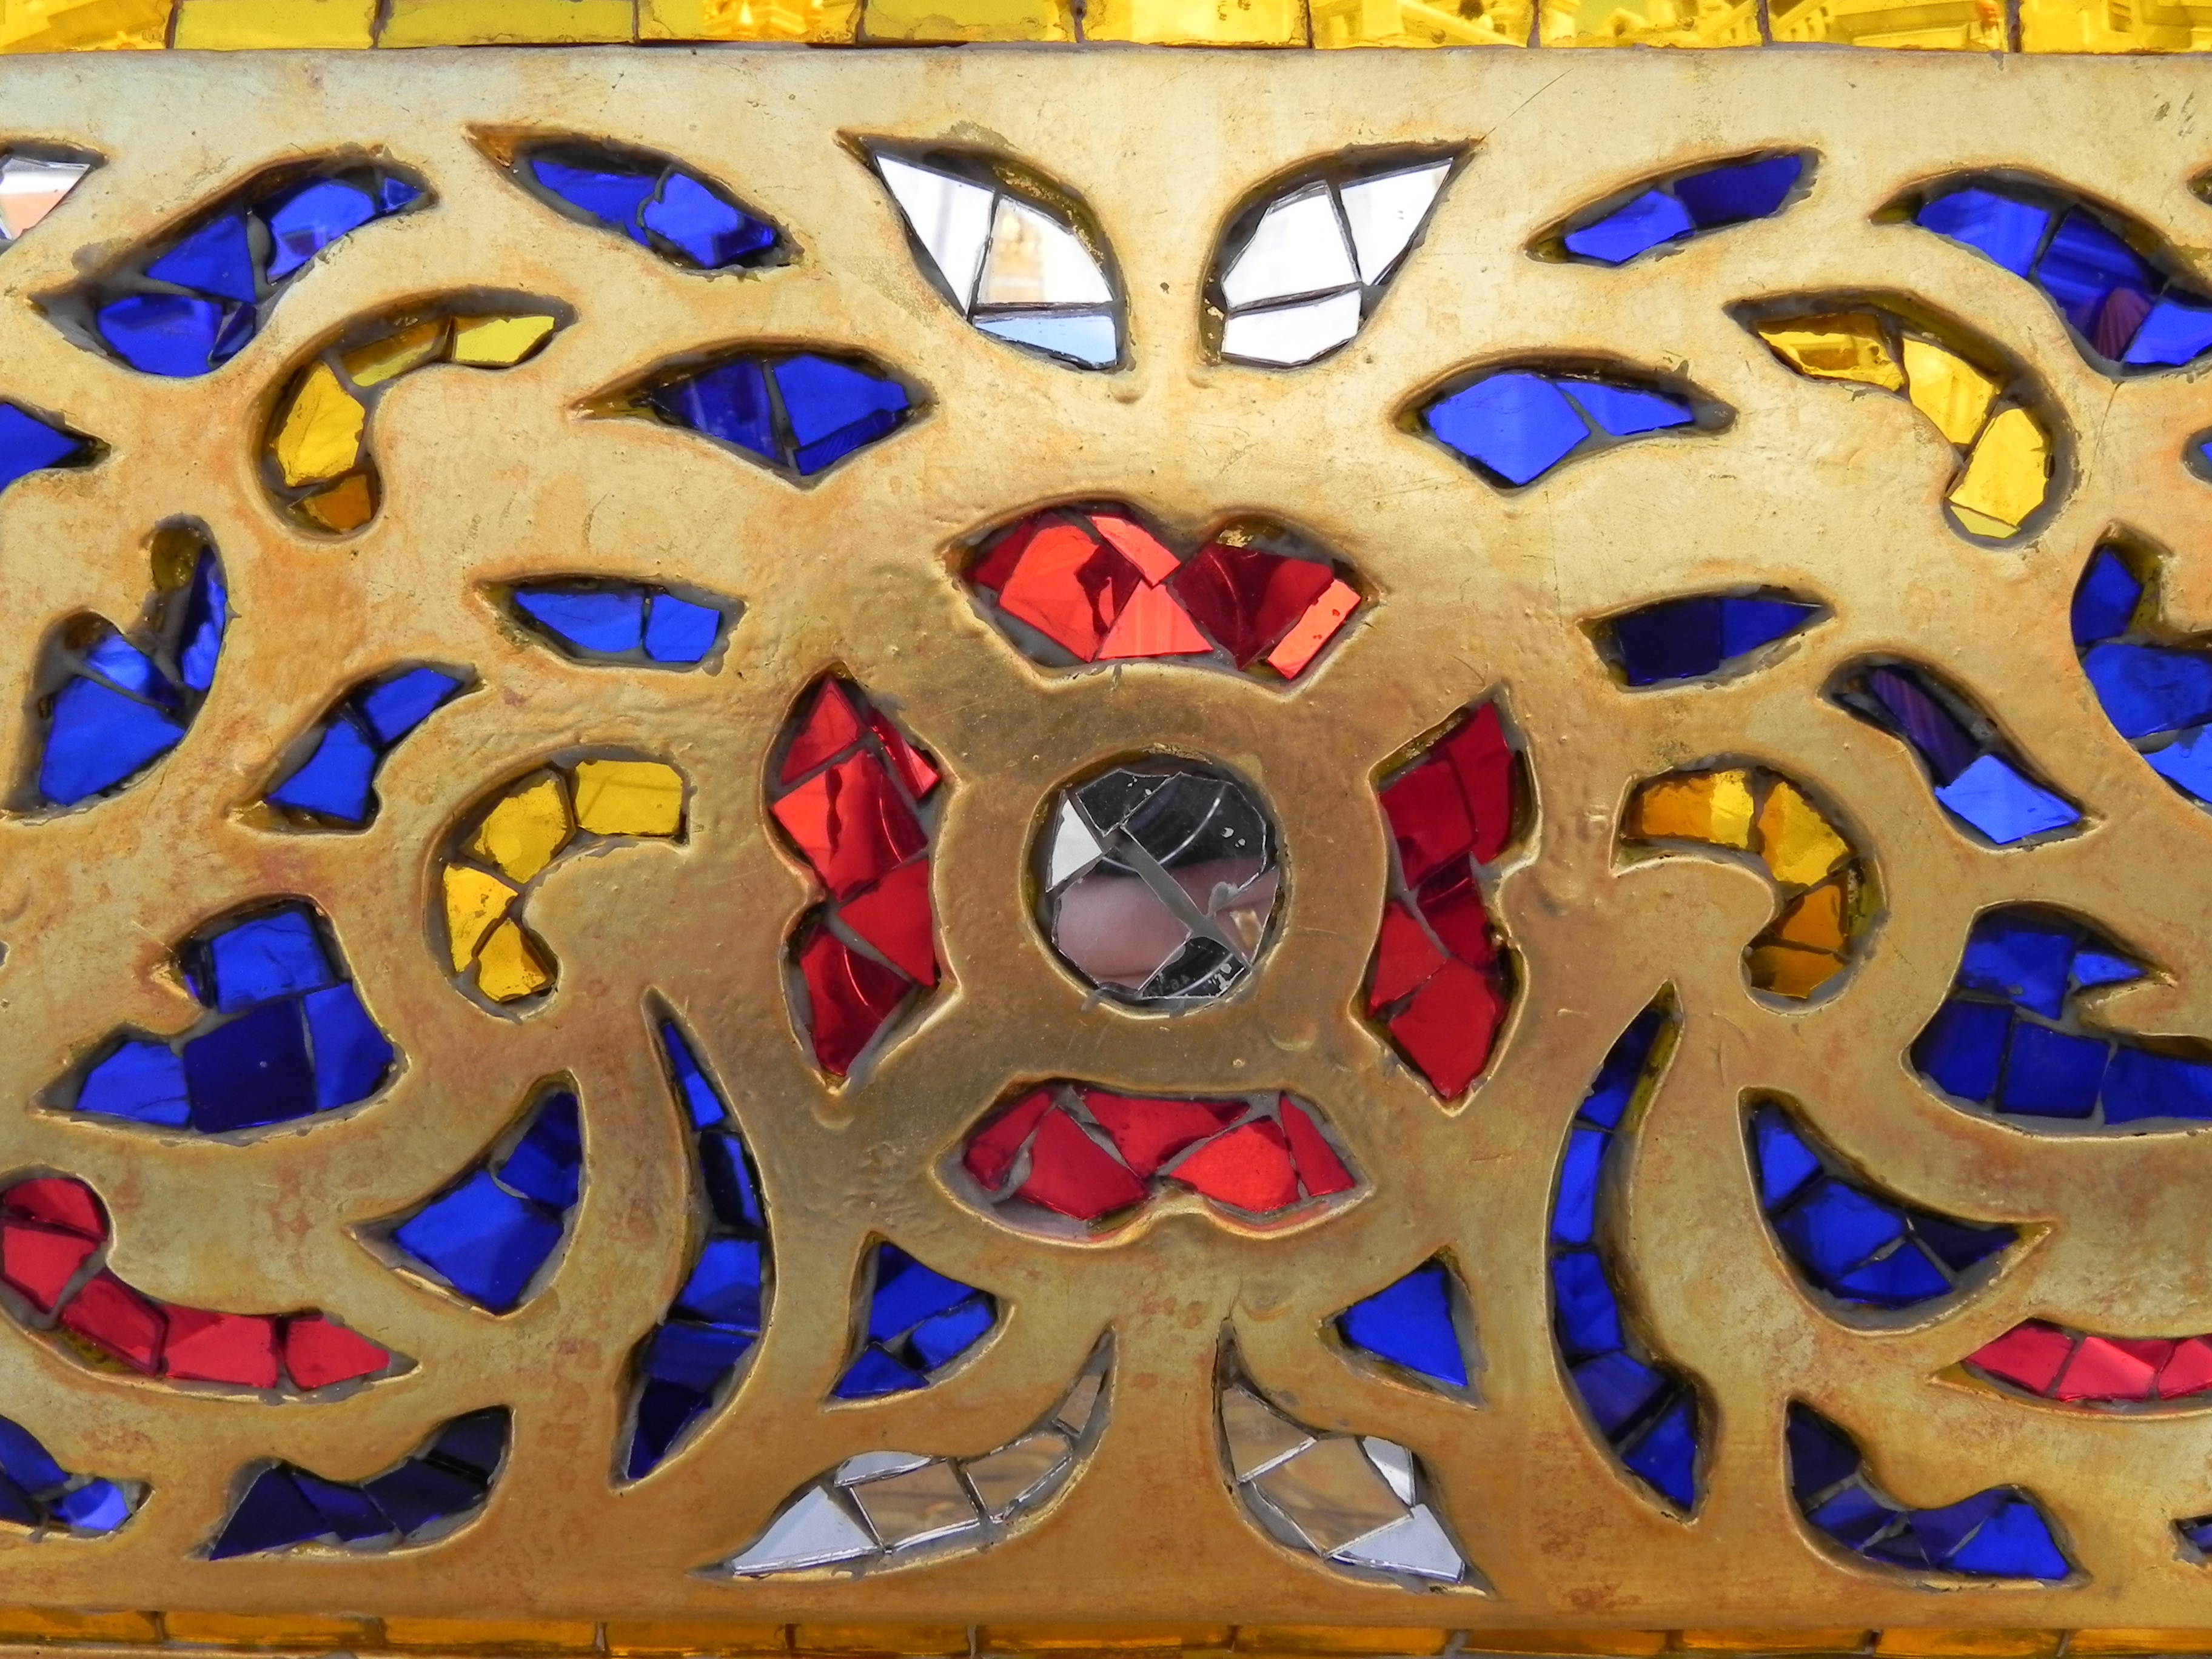
window, glass, number, building, palace, pattern, golden, color, buddhism, religion, asia, graffiti, circle, thailand, art, design, temple, mosaic, carving, oriental, thai, modern art, flooring